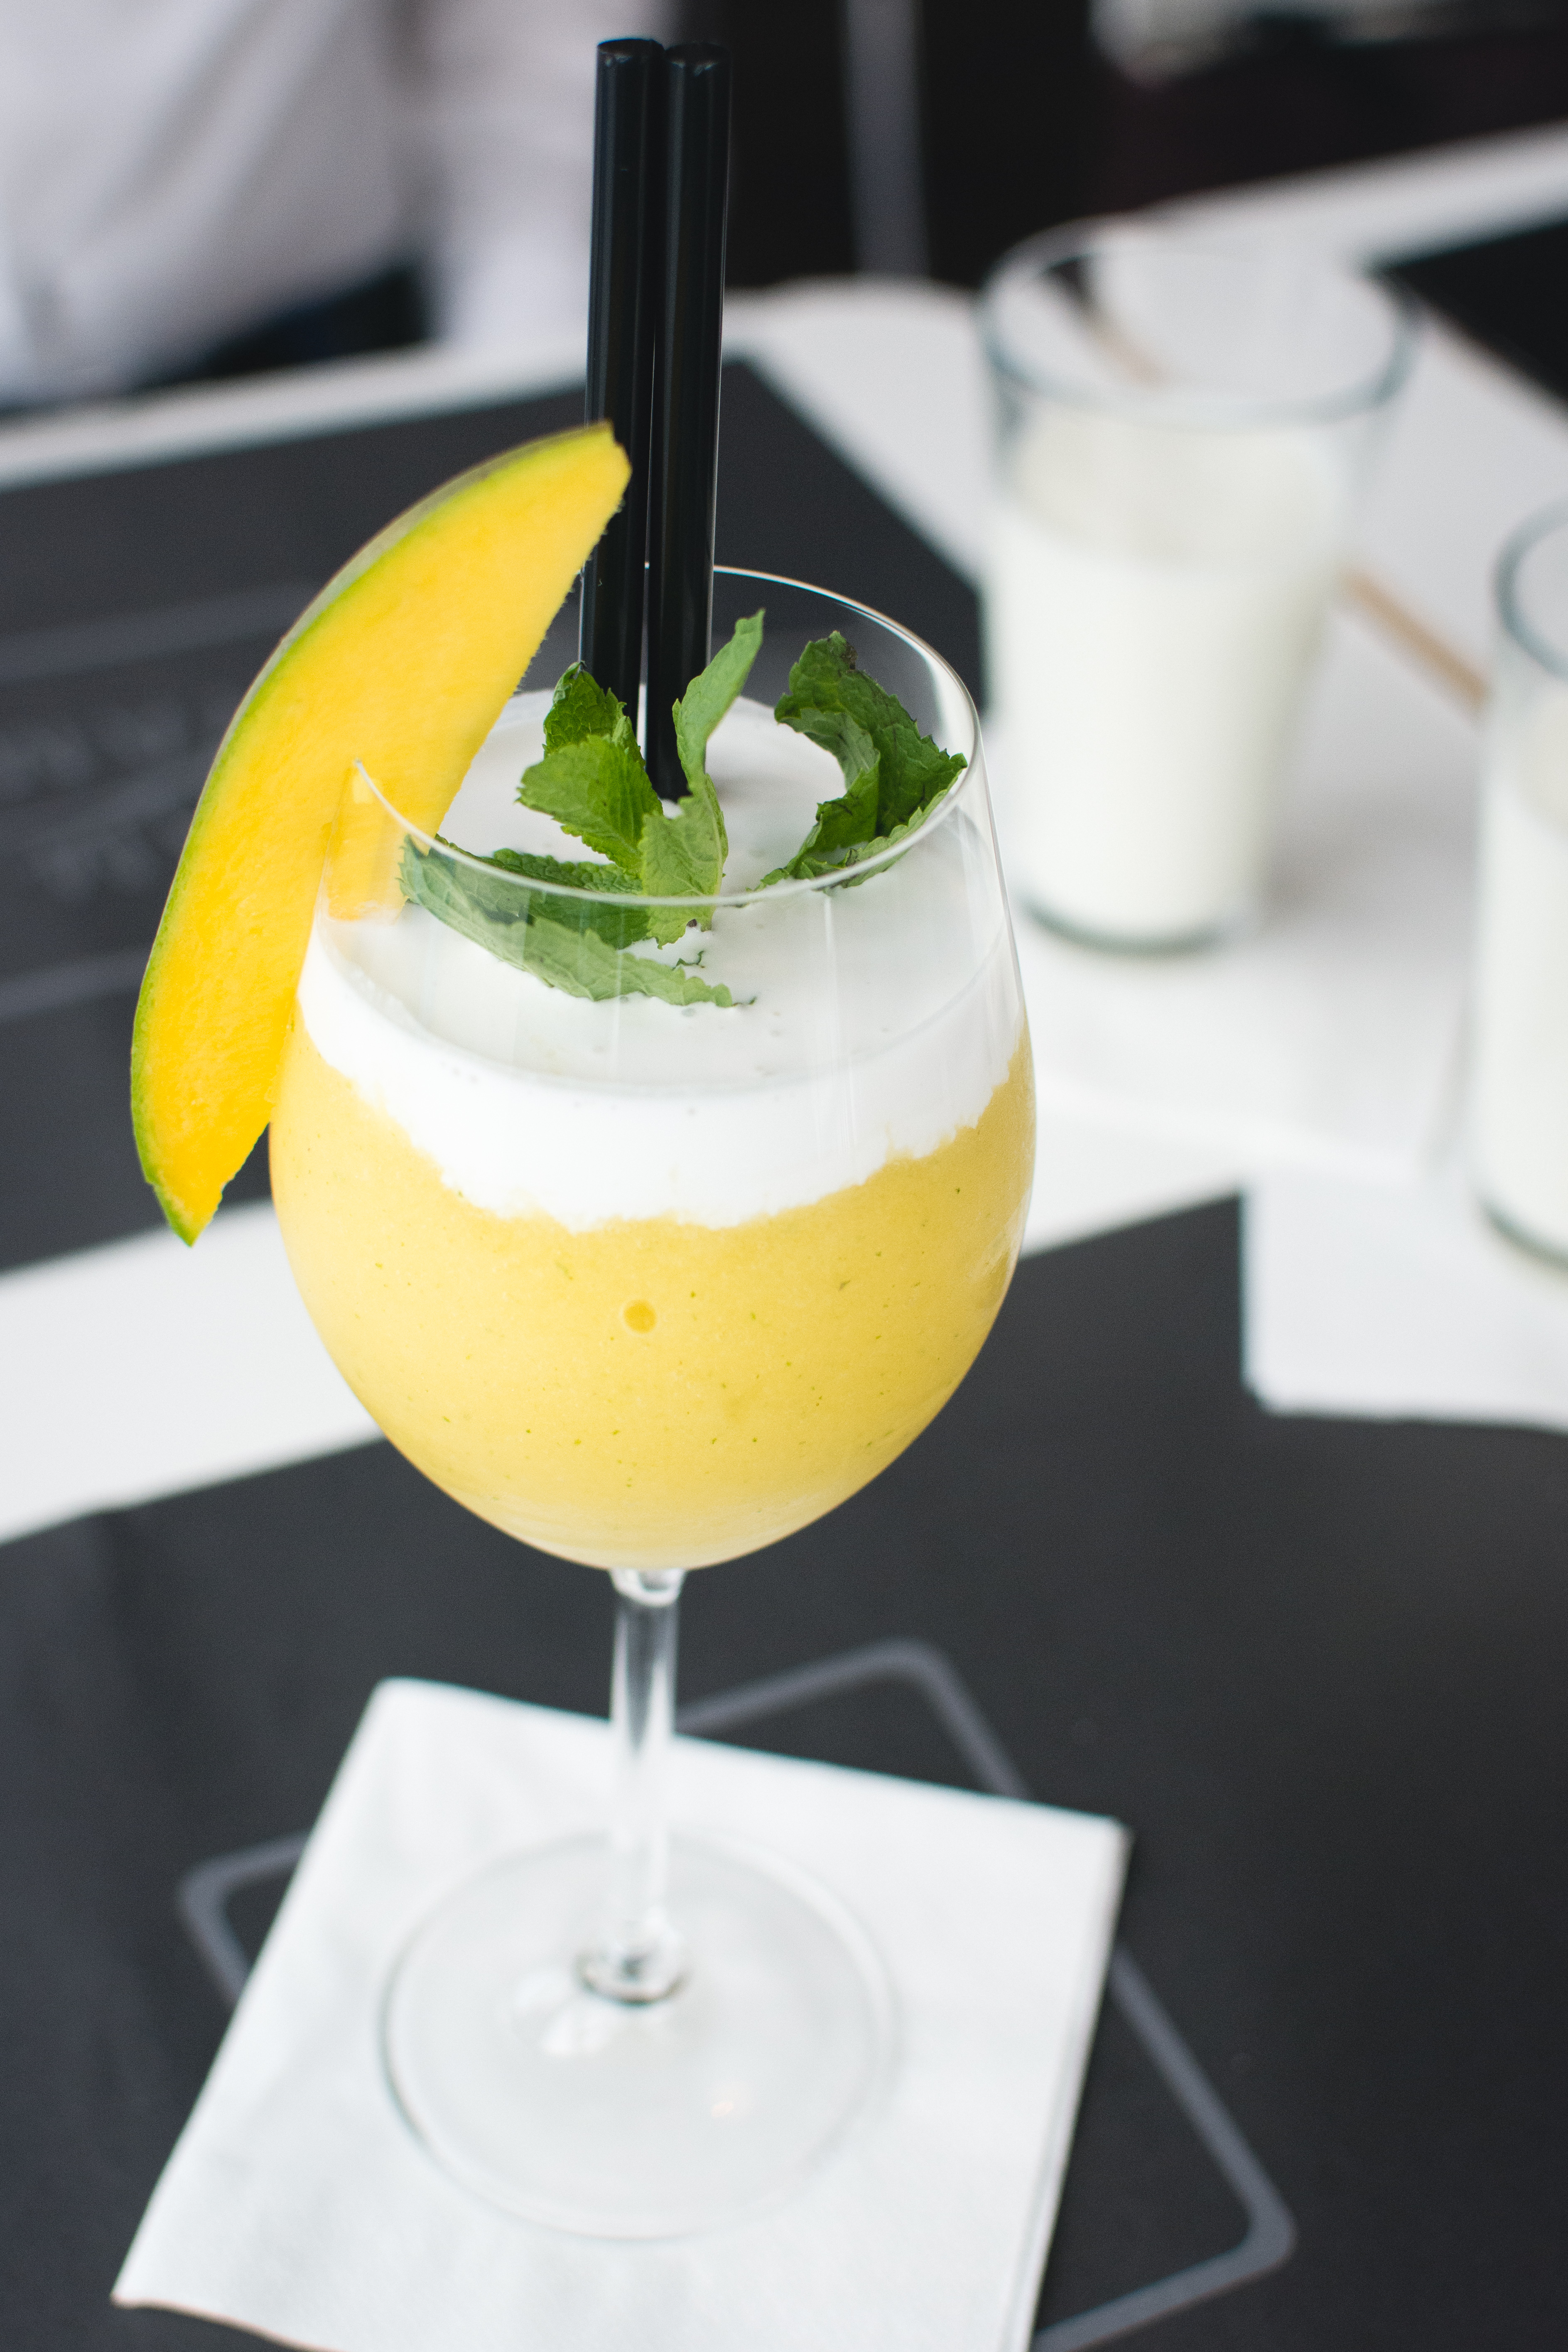
food, drink, cocktail garnish, ingredient, alcoholic beverage, non alcoholic beverage, cuisine, distilled beverage, daiquiri, smoothie, batida, dish, juice, recipe, cocktail, pina colada, dessert